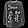
Label: Pullover